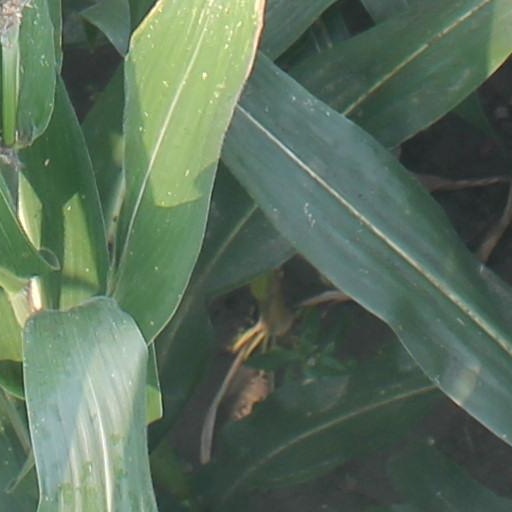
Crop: maize; corn